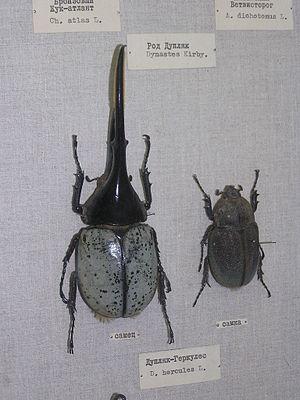
Le Dynaste Hercule est une espèce d'insectes de la famille des Scarabaeidae, de la sous-famille des Dynastinae, de la tribu des Dynastini et du genre Dynastes.